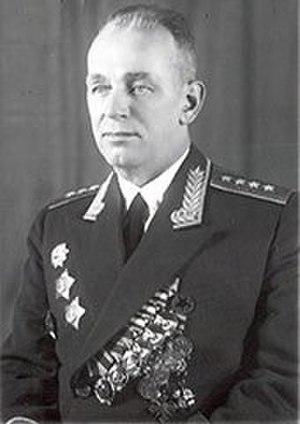
Vladimir Vassilievitch Kourassov, né le 7 juillet 1897 et mort le 30 novembre 1973, est un officier général soviétique.